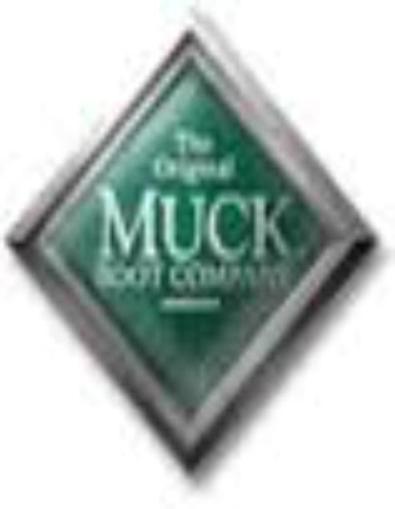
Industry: Clothes